Ska stroke

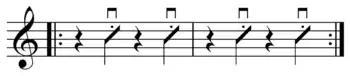
Reggae downstroke pattern .

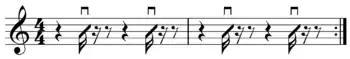
Though notated with quarter notes, the Ska stroke sounds like sixteenth notes due to muting or dampening.

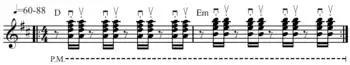
Skank guitar rhythm often considered "'the' reggae beat" or .

The ska stroke up or ska upstroke, skank or bang, is a guitar strumming technique that is used mostly in the performance of ska, rocksteady, and reggae music. It is derived from a form of rhythm and blues arrangement called the shuffle, a popular style in Jamaican blues parties of the 1940s, 1950s and 1960s.